Virtual Faith

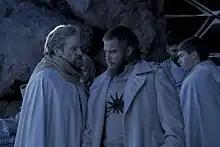
Ambrose speaks with Marcus.

"Virtual Faith" is the third episode of the first season of the HBO Max science fiction drama television series "Raised by Wolves". The episode was directed by Luke Scott and written by series creator Aaron Guzikowski.